Safecracker (video game)

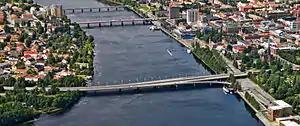
Daydream Software was among Sweden's earliest major computer game companies, and was the only game developer in Umeå (pictured) by 1996.

Daydream struggled to find investors in Sweden. The country's game industry was small: Daydream itself was "one of Sweden's first international developers", according to a writer for the city of Umeå. It was the only development house in the city. Attempts to obtain money from banks were unsuccessful, as they were indifferent to "Safecracker" and did not see computer games as valuable in comparison to staple industries like lumber. Phersson-Broberg noted that Swedish venture capitalists were similarly uninterested in his business, thanks to the long-term returns on investment that Daydream promised. This problem ultimately led Daydream to attempt an initial public offering (IPO), after the brokerage firm Matteus Corporate Finance approached the developer and assessed its worth as 40 million kr. Phersson-Broberg called the plan dangerous and "probably the last thing you choose as a young company". However, he argued that self-financing Daydream's future games with money from Swedish shareholders would provide more stability, adaptability and room for growth.